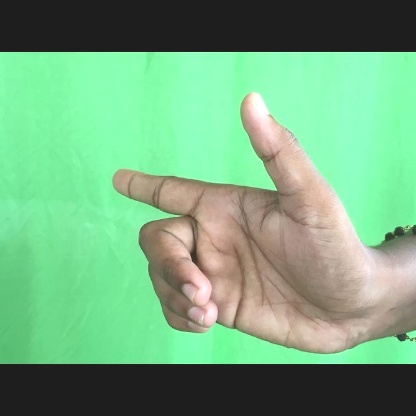
Mudra: Chandrakala